Stanford White

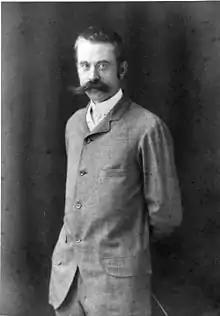
White in 1895

In 1889, White designed the triumphal arch at Washington Square, which, according to White's great-grandson, architect Samuel G. White, is the structure for which White should be best remembered. White was director of the Washington Centennial celebration. His temporary triumphal arch was so popular, that money was raised to construct a permanent version.